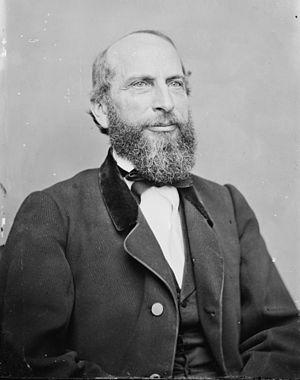
James Speed, né le 11 mars 1812 dans le comté de Jefferson et mort le 25 juin 1887 à Louisville, est un juriste, professeur et homme politique américain. Membre du Parti whig puis du Parti républicain, il est procureur général des États-Unis entre 1864 et 1866 dans l'administration du président Abraham Lincoln puis dans celle de son successeur Andrew Johnson.
Le procureur général des États-Unis est membre du cabinet du président des États-Unis. Il dirige le département de la Justice et est chargé du ministère public près les juridictions fédérales, assiste et plaide pour l'État dans les actions administratives, responsable de l'application des lois d'immigration et administre les prisons. Le procureur général est nommé par le président des États-Unis après ratification par le Sénat. Il est secondé par un procureur général adjoint, puis par un procureur général associé.